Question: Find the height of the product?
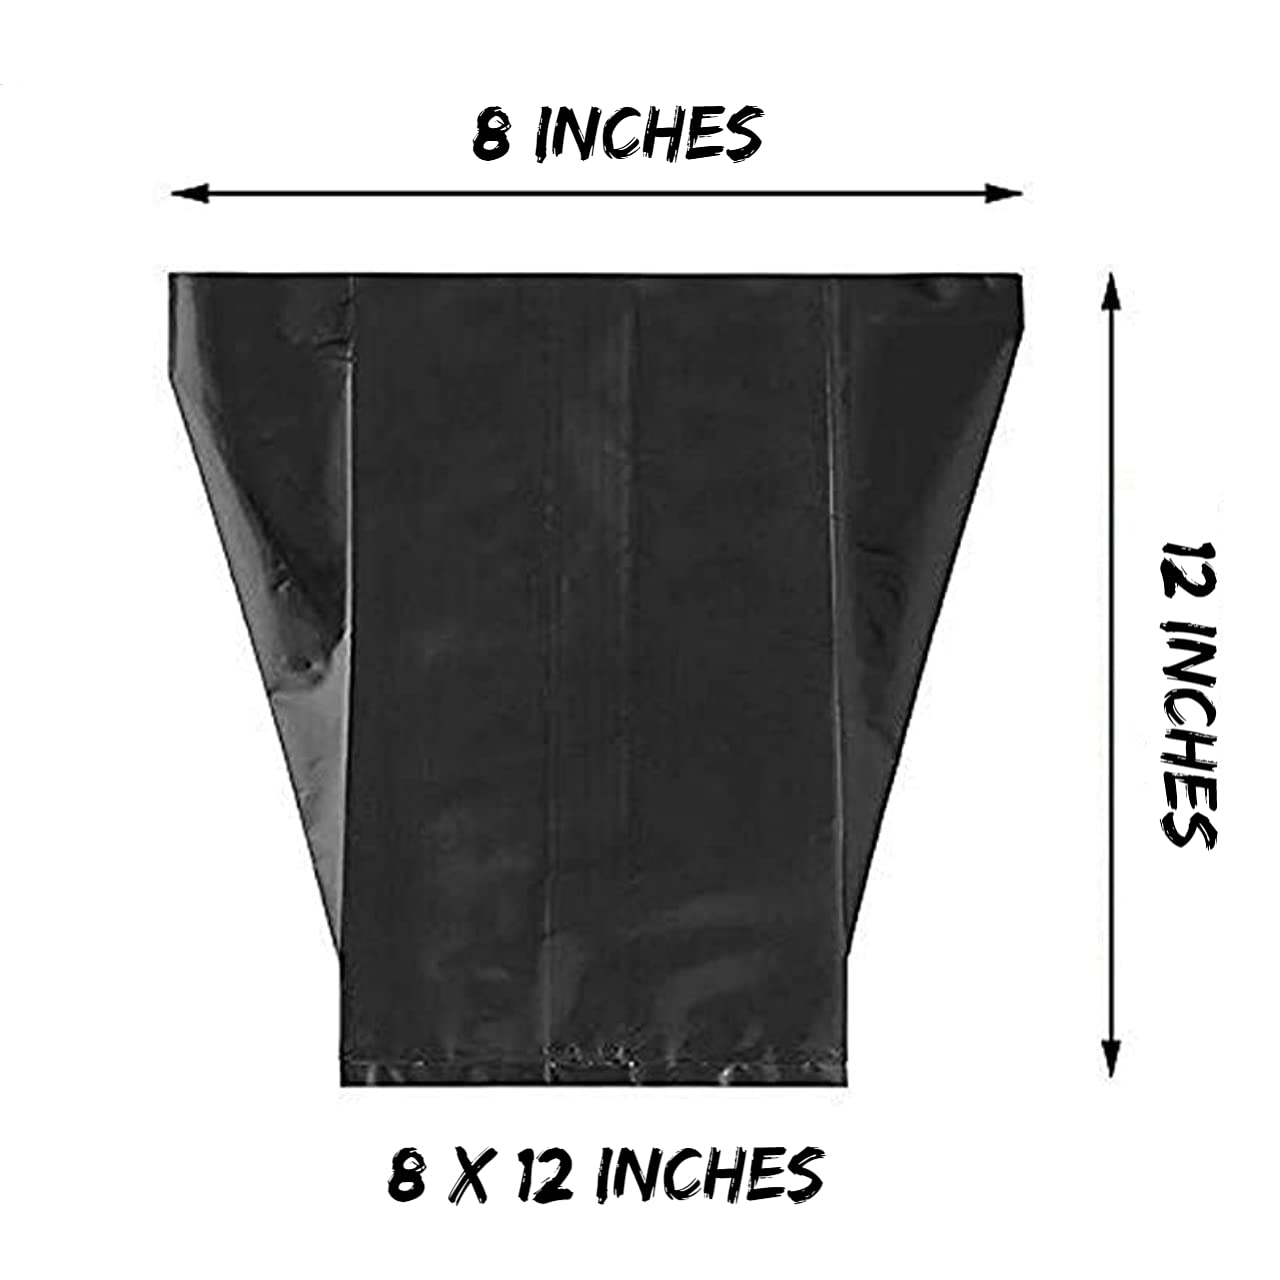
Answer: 12.0 inch